History of the United States (1789–1815)

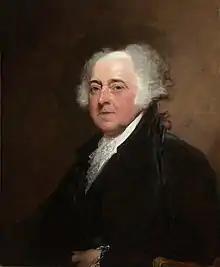
John Adams,Second U.S. president

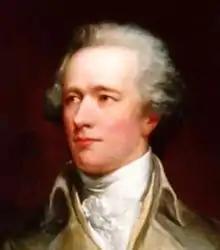
Alexander Hamilton,First U.S. Secretary of the Treasury

Washington retired in 1797, firmly declining to serve for more than eight years as the nation's head. The Federalists campaigned for Vice President John Adams to be elected president. Adams defeated Jefferson in the 1796 presidential election, who as the runner-up became vice president under the operation of the Electoral College of that time.